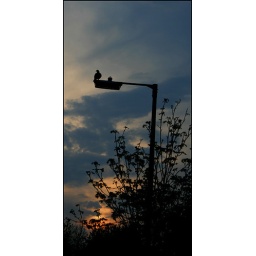
This pidgeon seems to be quite the king, sitting on his street light, watching the sunset over his mighty empire :)